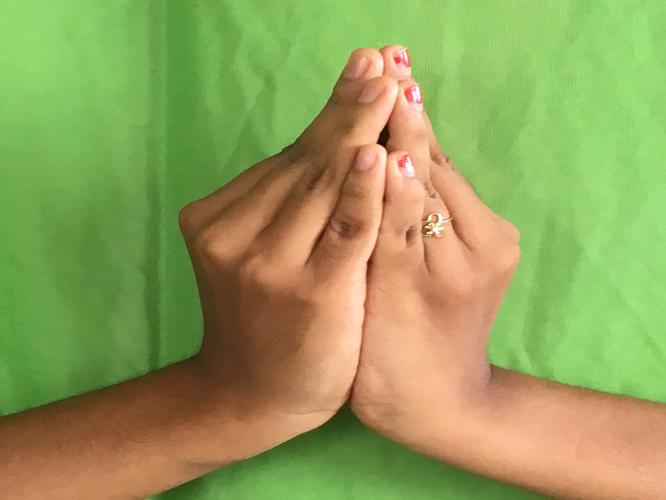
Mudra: Kapotham
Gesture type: double_hand